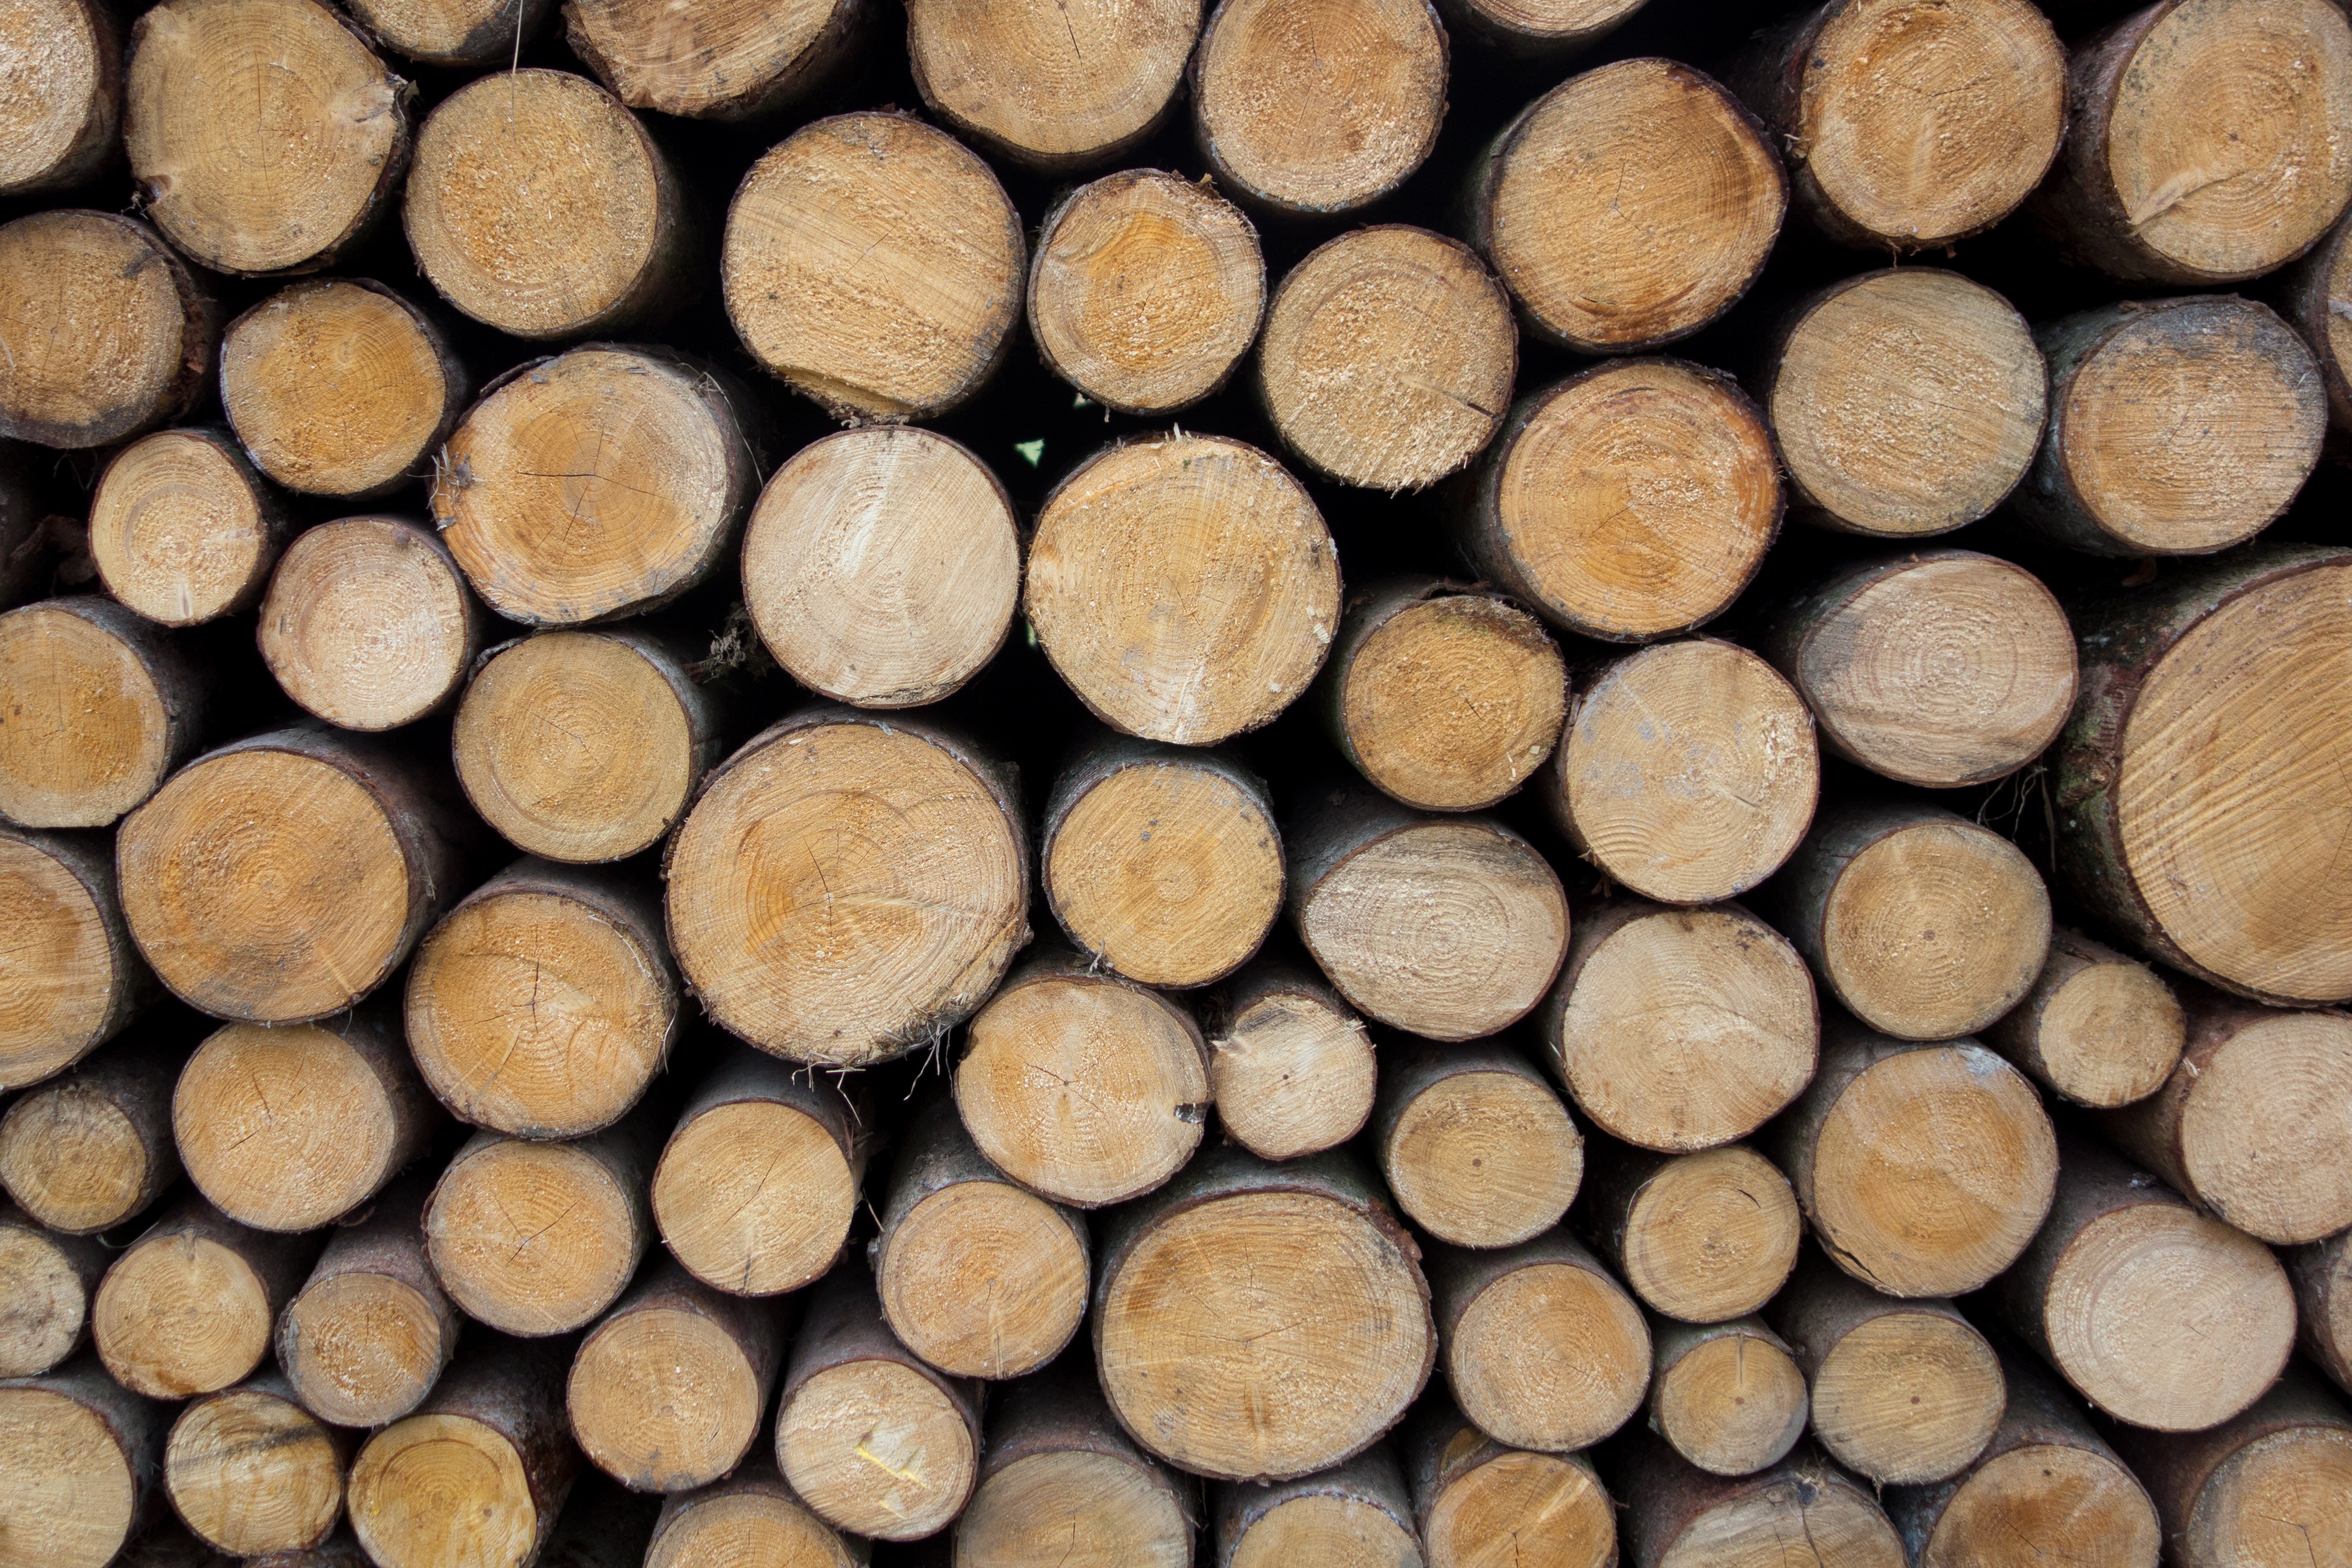
tree, wood, grain, trunk, pattern, brown, soil, firewood, stack, ash, paper, lumber, heat, circle, saw, storage, wooden structure, background, spruce, oak, timber, tree trunks, beech, combs thread cutting, stacked up, holzstapel, flooring, cases, raw material, growing stock, woodworks, strains, timber industry, forest workers, wooden pallets, man made object, paper wood